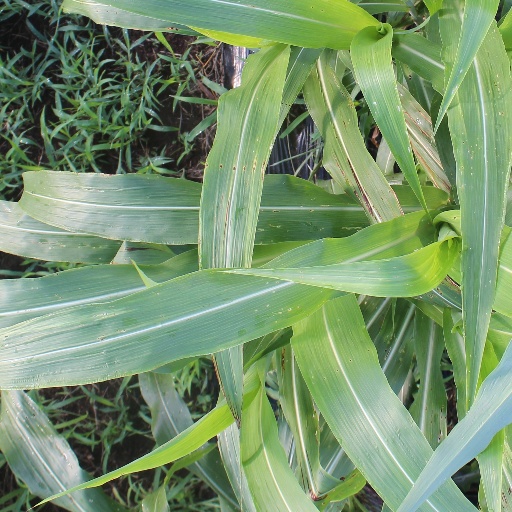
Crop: sorghum